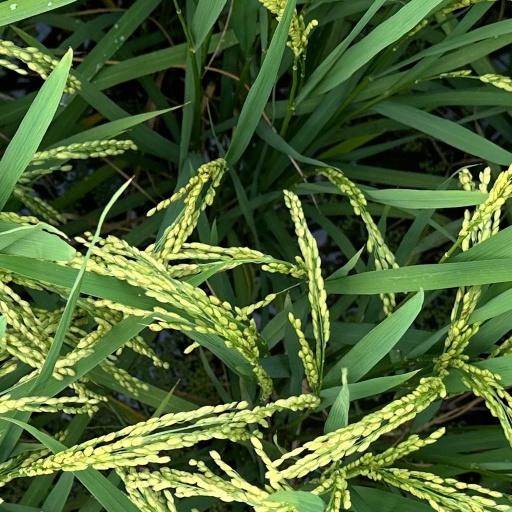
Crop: rice